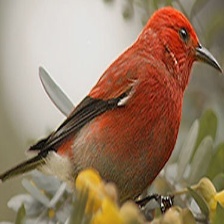
Species: APAPANE
Scientific name: HIMATIONE SANGUINEA